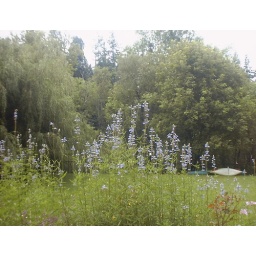
Flowers in the russian river house garden.